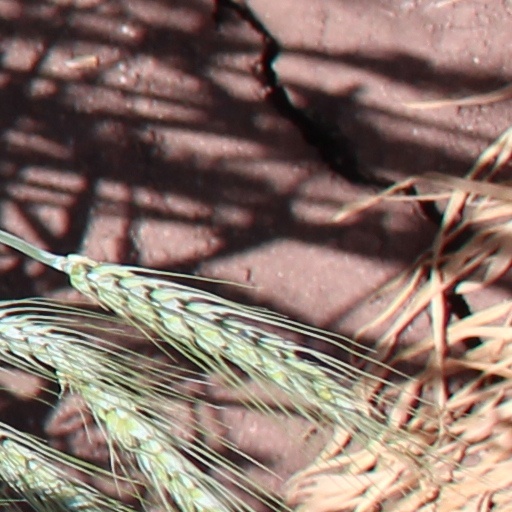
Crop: wheat